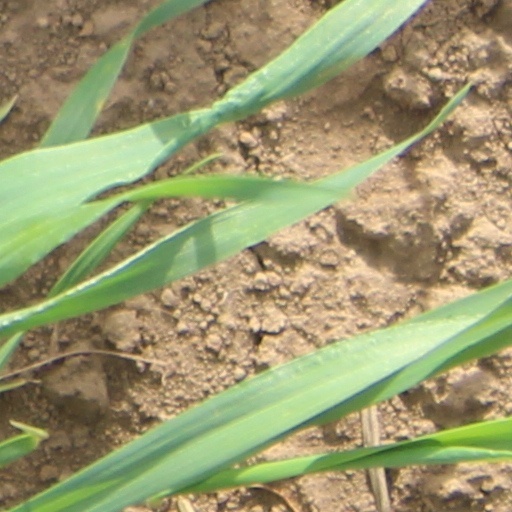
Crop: wheat